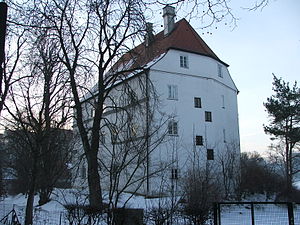
Moosburg an der Isar
Moosburg an der Isar er den ældste by i Landkreis Freising Regierungsbezirk Oberbayern i den tyske delstat Bayern. Den ligger 45 km nordøst for München halvejs mellem Freising Landshut i Niederbayern, omkranset af floderne Isar og Amper. Den internationale Flughafen München Franz Josef Strauß er kun 15 km væk og nåes let ad motorvej A92 der passerer byen.